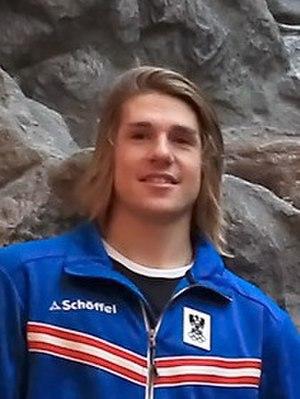
Clemens Schattschneider, né le 7 février 1992, est un snowboardeur autrichien spécialisé dans les épreuves de slopestyle, de big air et de half-pipe.